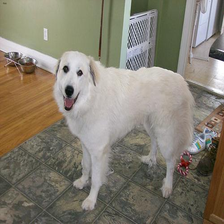
Species: dog
Breed: great pyrenees